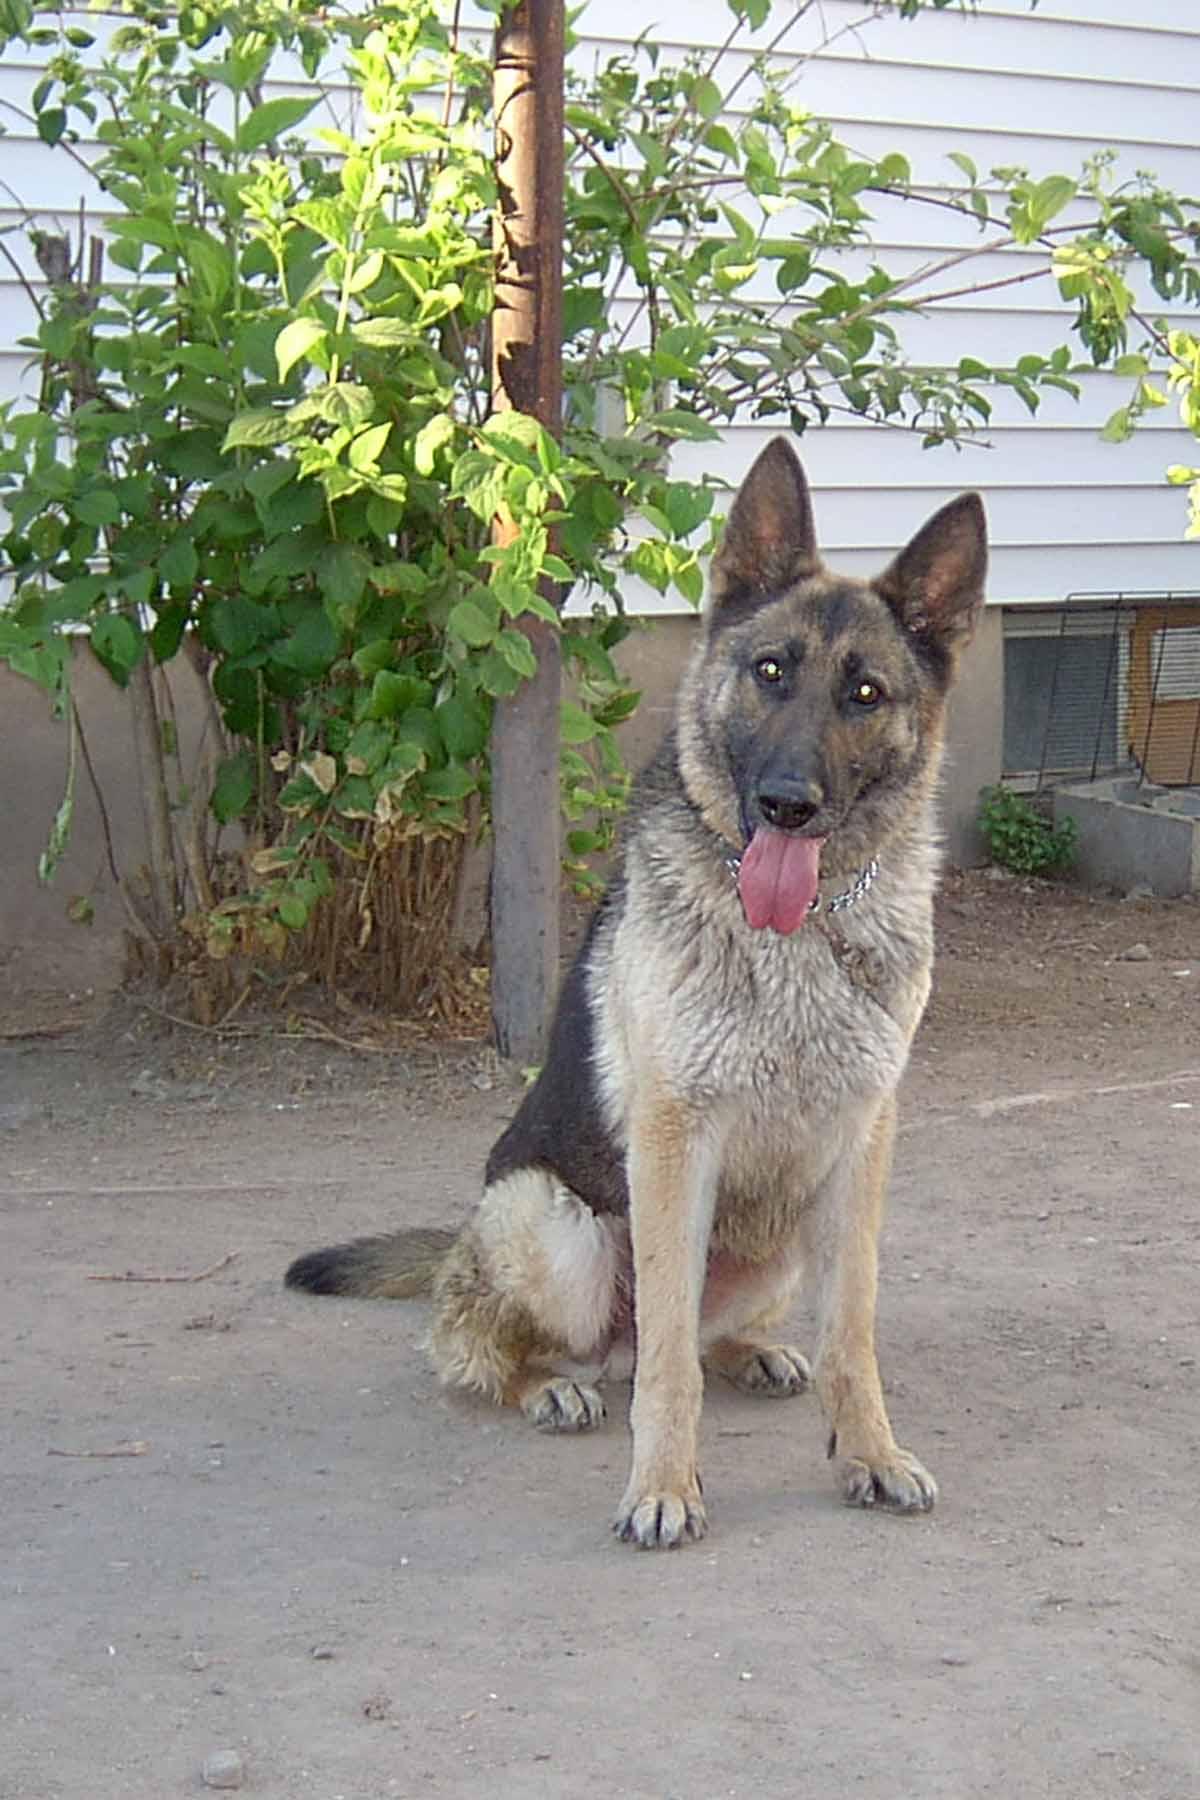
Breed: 211-n000018-German_shepherd